Butterfly's Tongue

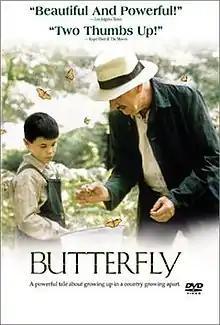
American DVD cover

Butterfly's Tongue or Butterfly (may be more literally translated as ""The Tongue of the Butterflies""), is a 1999 Spanish film directed by José Luis Cuerda. The film centers on Moncho (Manuel Lozano) and his coming-of-age experience in Galicia in 1936. Moncho develops a close relationship with his teacher Don Gregorio (Fernando Fernán Gómez), who introduces the boy to different things in the world. While the story centres on Moncho's ordinary coming-of-age experiences, tensions related to the looming Spanish Civil War occasionally interrupt Moncho's personal growth and daily life.